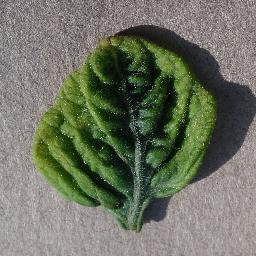
Label: Tomato___Tomato_Yellow_Leaf_Curl_Virus